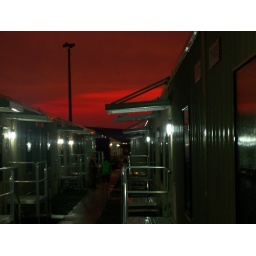
under a blood red sky